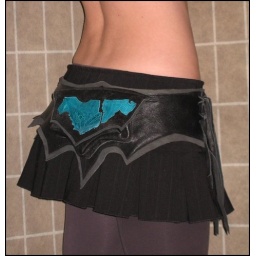
black pocket belt bag purse by elven forest creations